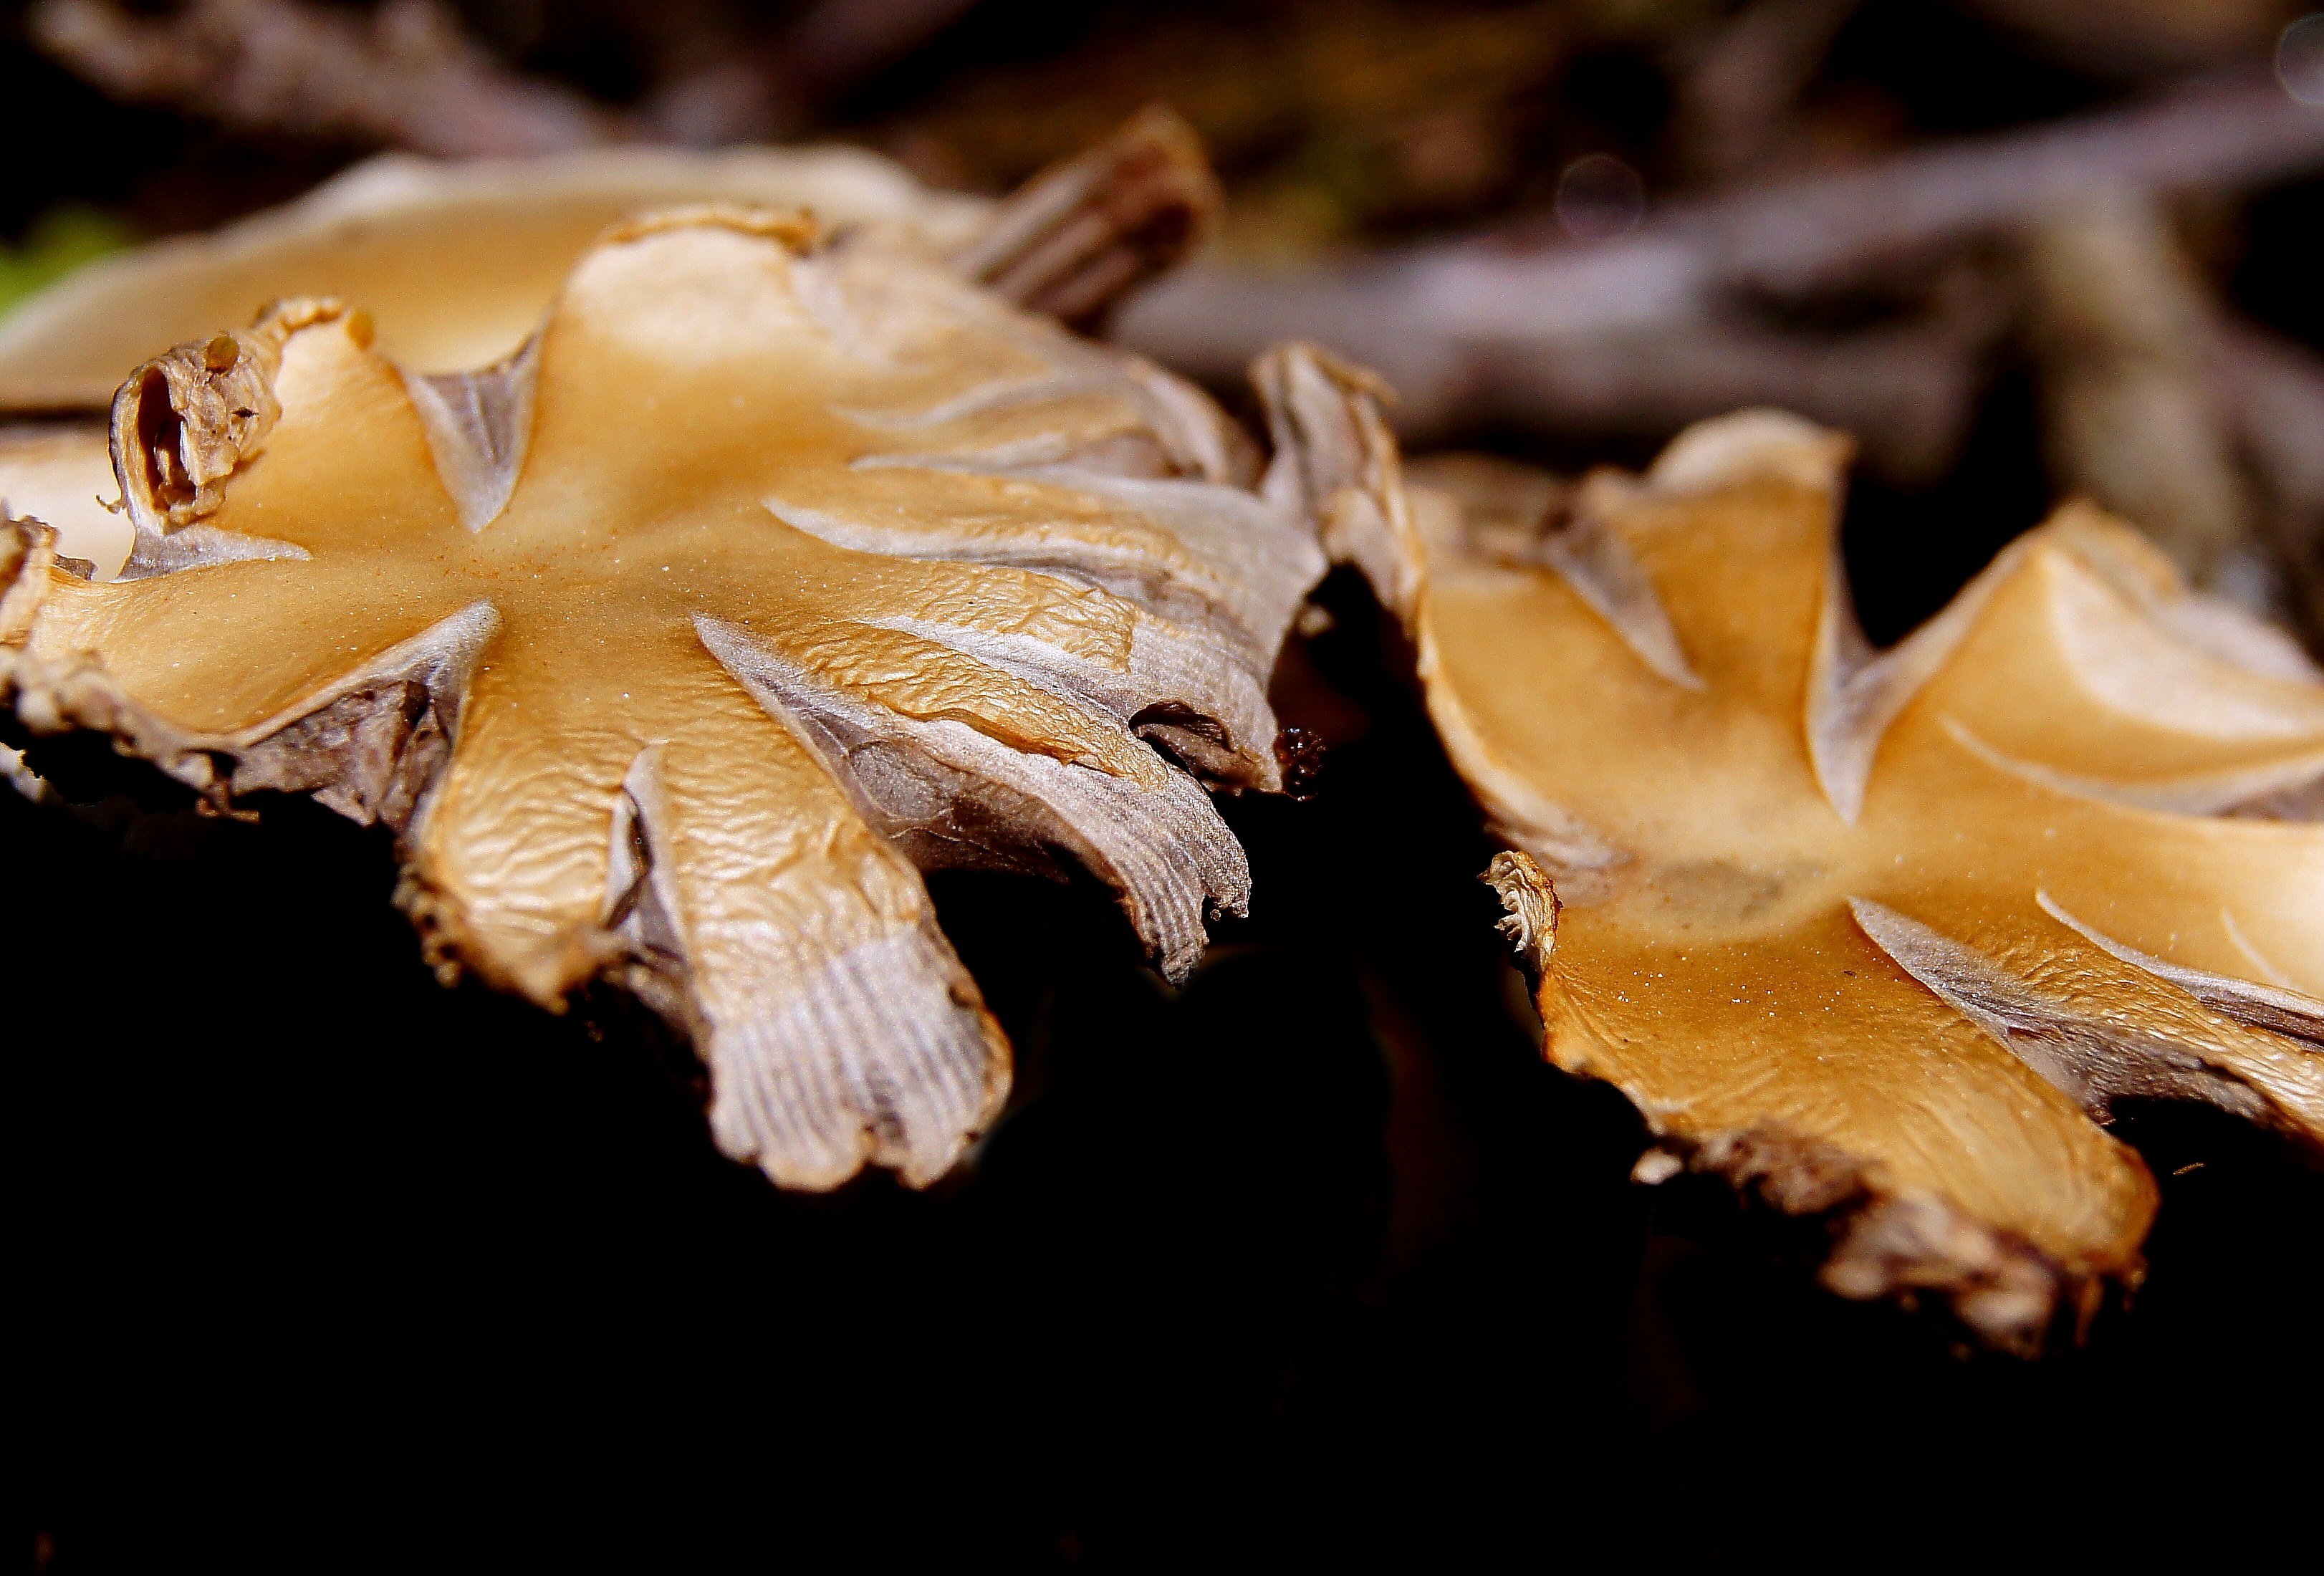
tree, nature, branch, plant, photography, sunlight, leaf, flower, petal, produce, macro, autumn, botany, yellow, flora, season, maple leaf, flowers, close up, mushrooms, naturaleza, flores, setas, ggl1, gaby1, sonyslta55v, macro photography, woody plant